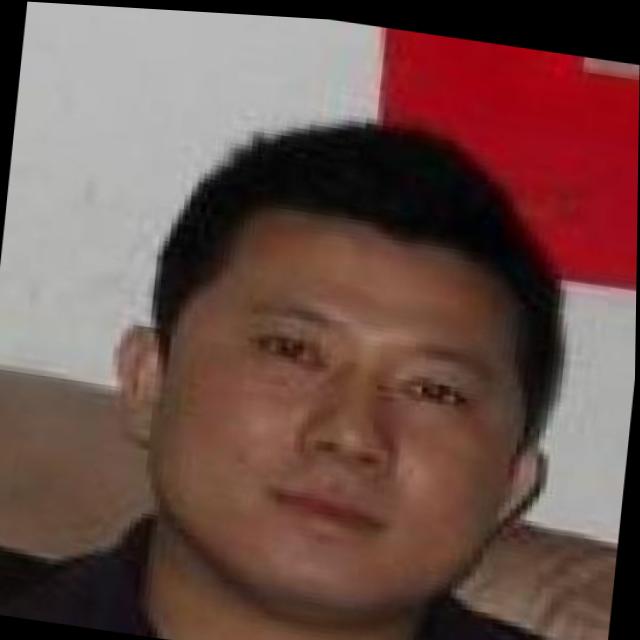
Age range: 21-44